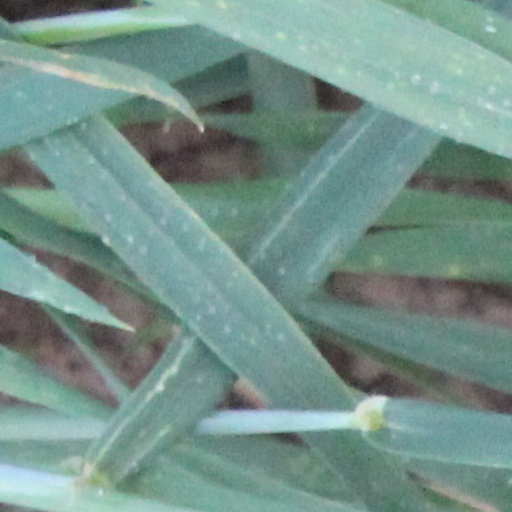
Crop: wheat